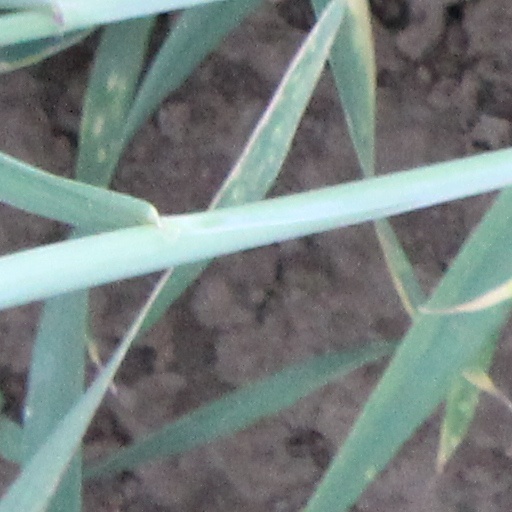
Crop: wheat